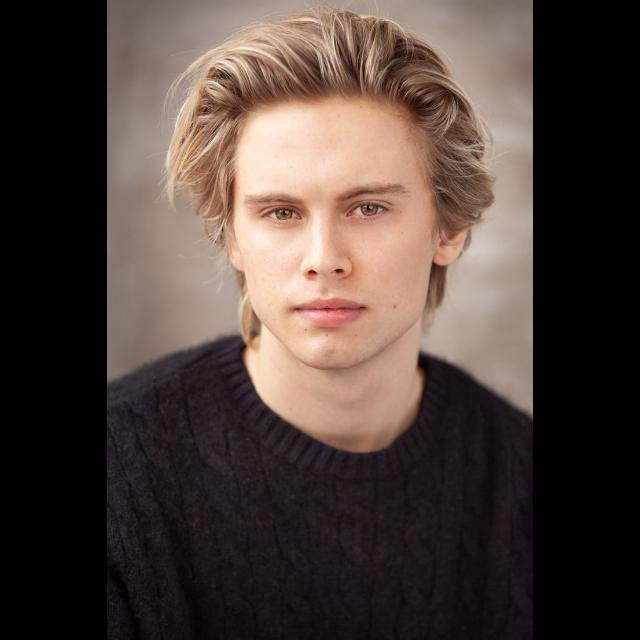
Portrait style: Real Portrait